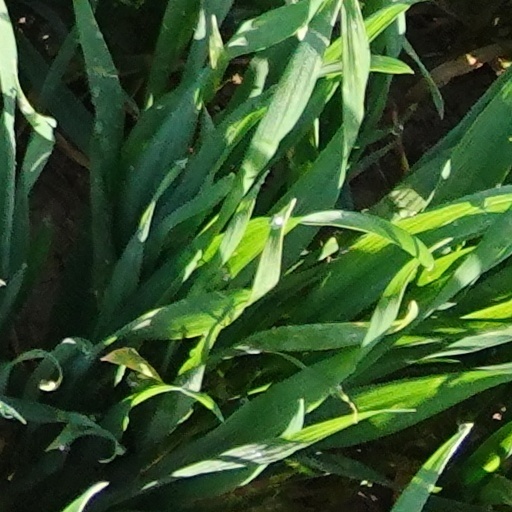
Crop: wheat